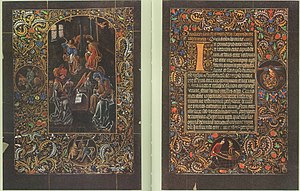
Månedsbilleder / Historie / 15. til 18. århundrede
Sforza-timebogen : en timebog af Karl den Dristige
Månedsbilleder er visuelle repræsentationer af månederne i den vestlige kalender, præsenteret i en lukket cyklus. Månedlige billedcyklusser er et klassisk tema for førmoderne europæisk billedkunst og er særlig fremtrædende som en del af billedprogrammerne i gotiske katedraler, i det senmiddelalderlige bogmaleri og i sekulær vægudsmykning i tidlig moderne tid.